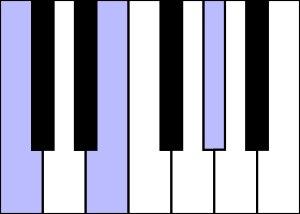
Un accord de quinte augmentée ou quinte augmentée est un accord de trois notes composé d'une fondamentale, d'une tierce majeure, c'est-à-dire 2 tons au-dessus de la fondamentale, et d'une quinte augmentée au-dessus de la fondamentale.